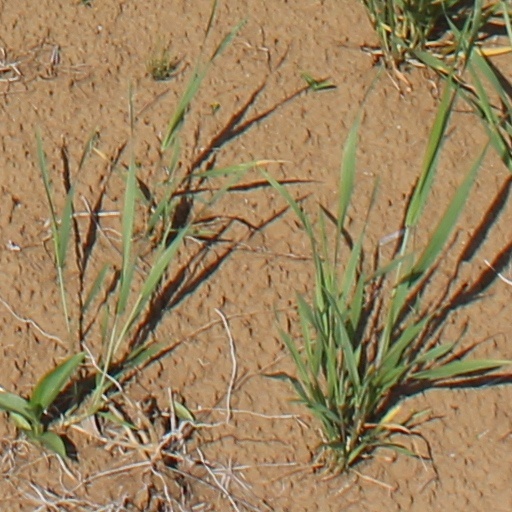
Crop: wheat